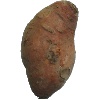
Label: Potato Sweet 1